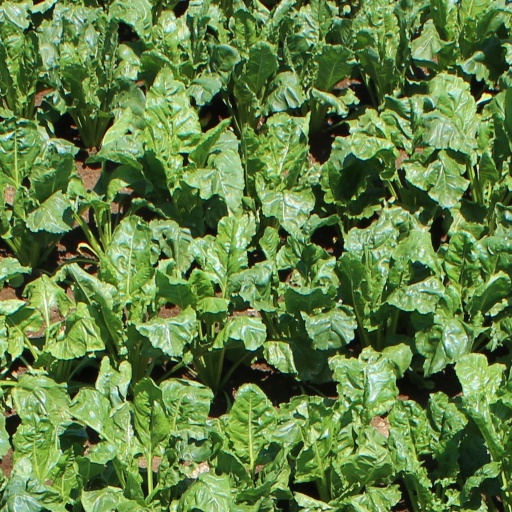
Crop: sugar beet